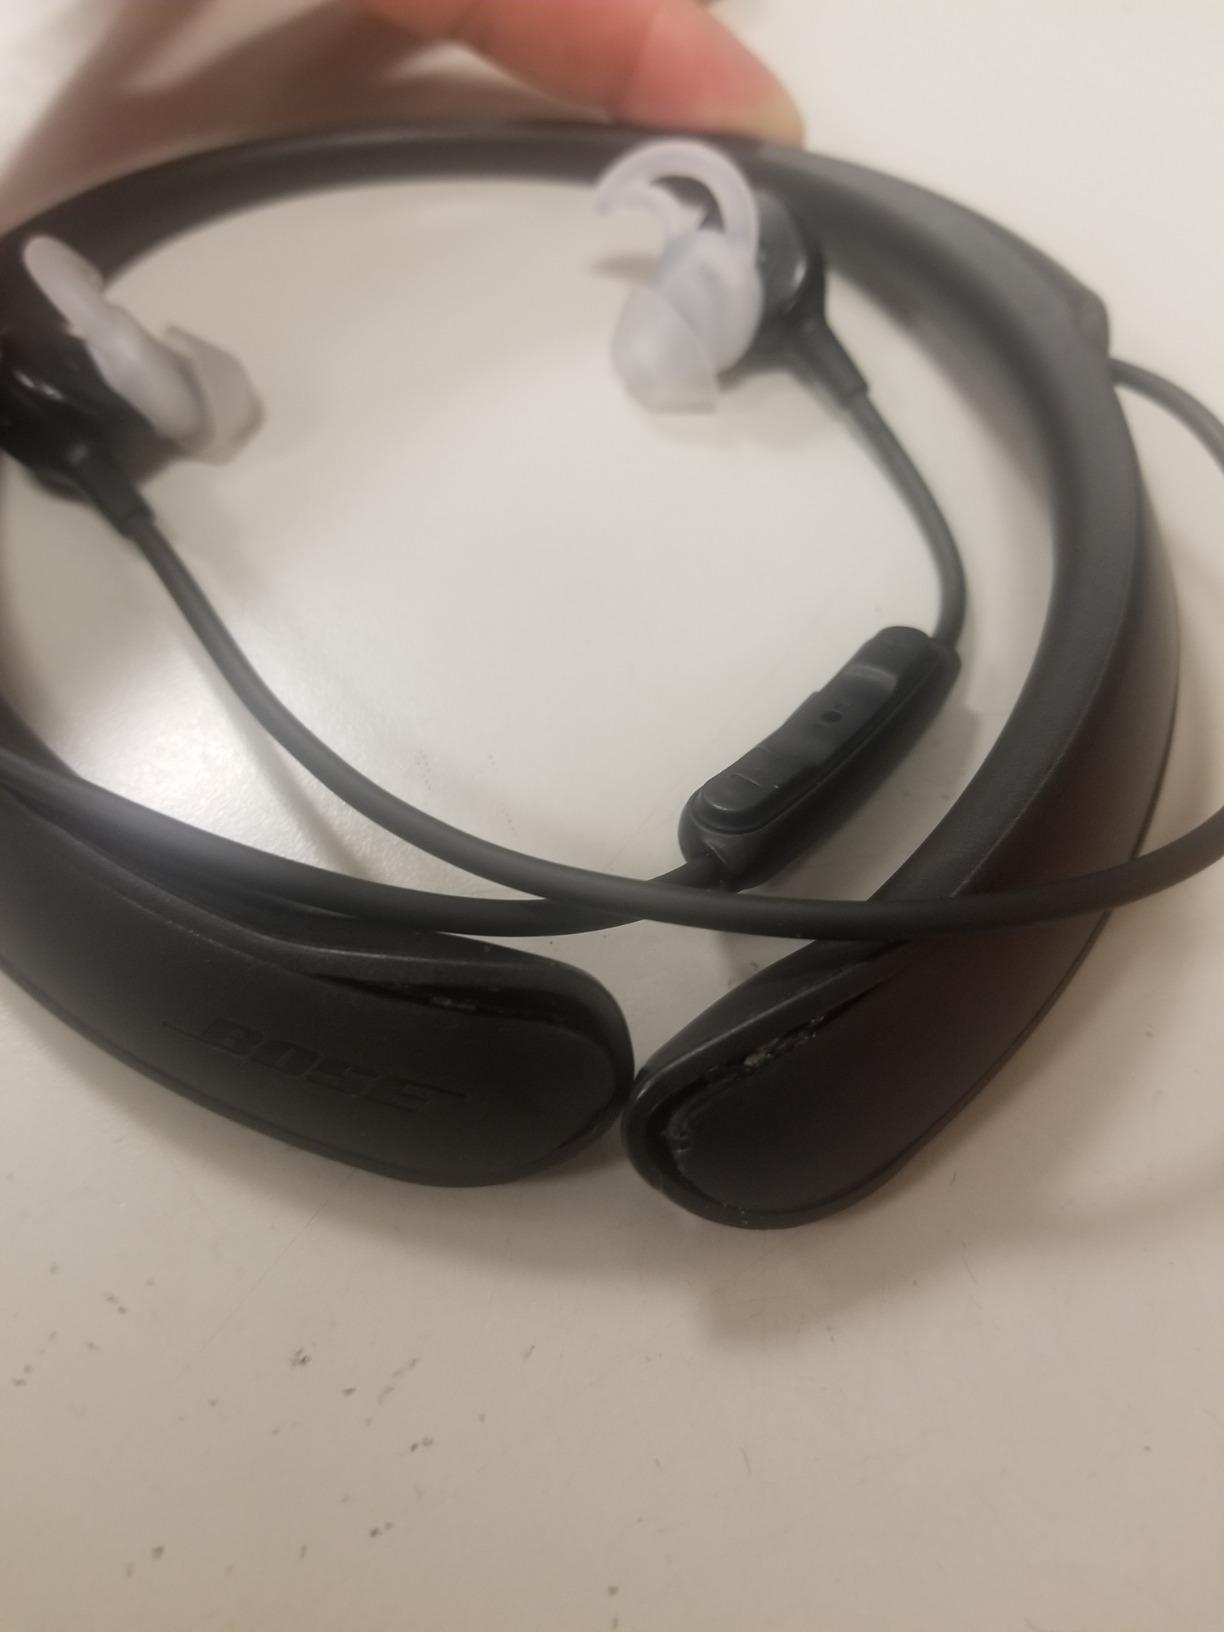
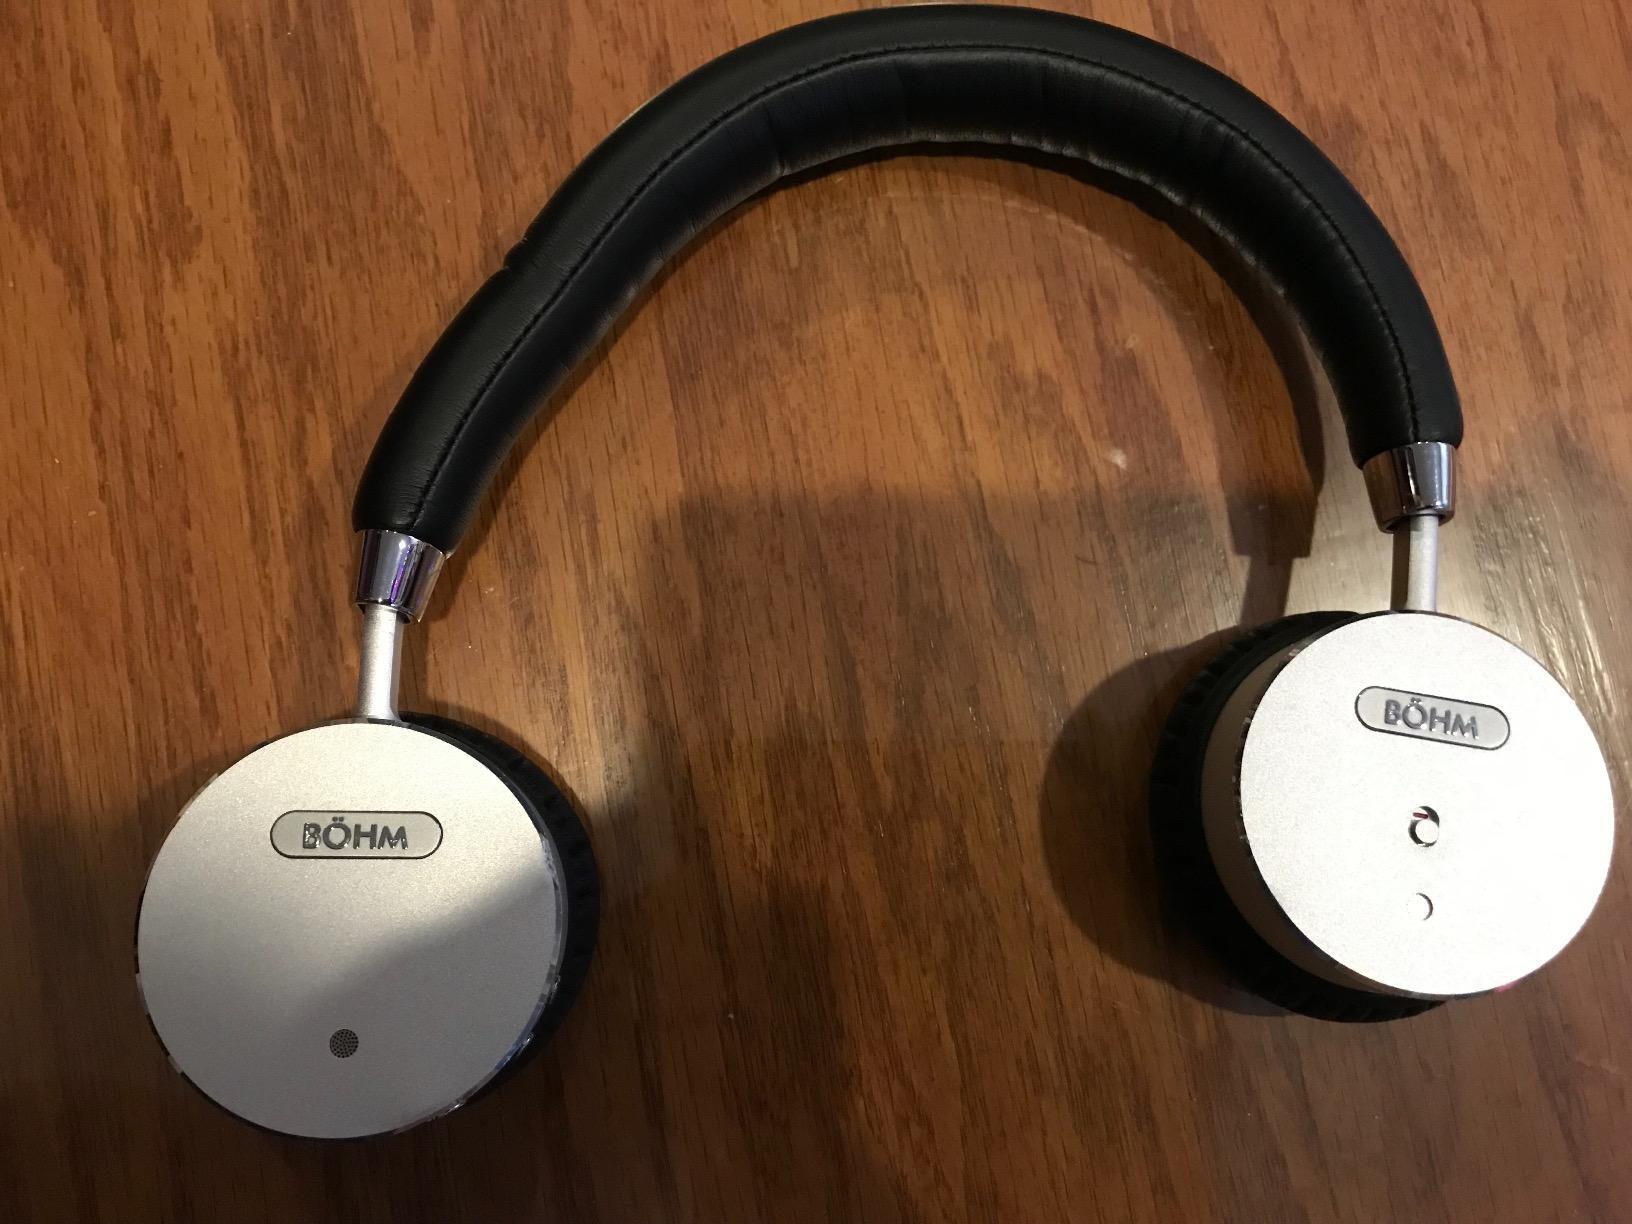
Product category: headphones
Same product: no